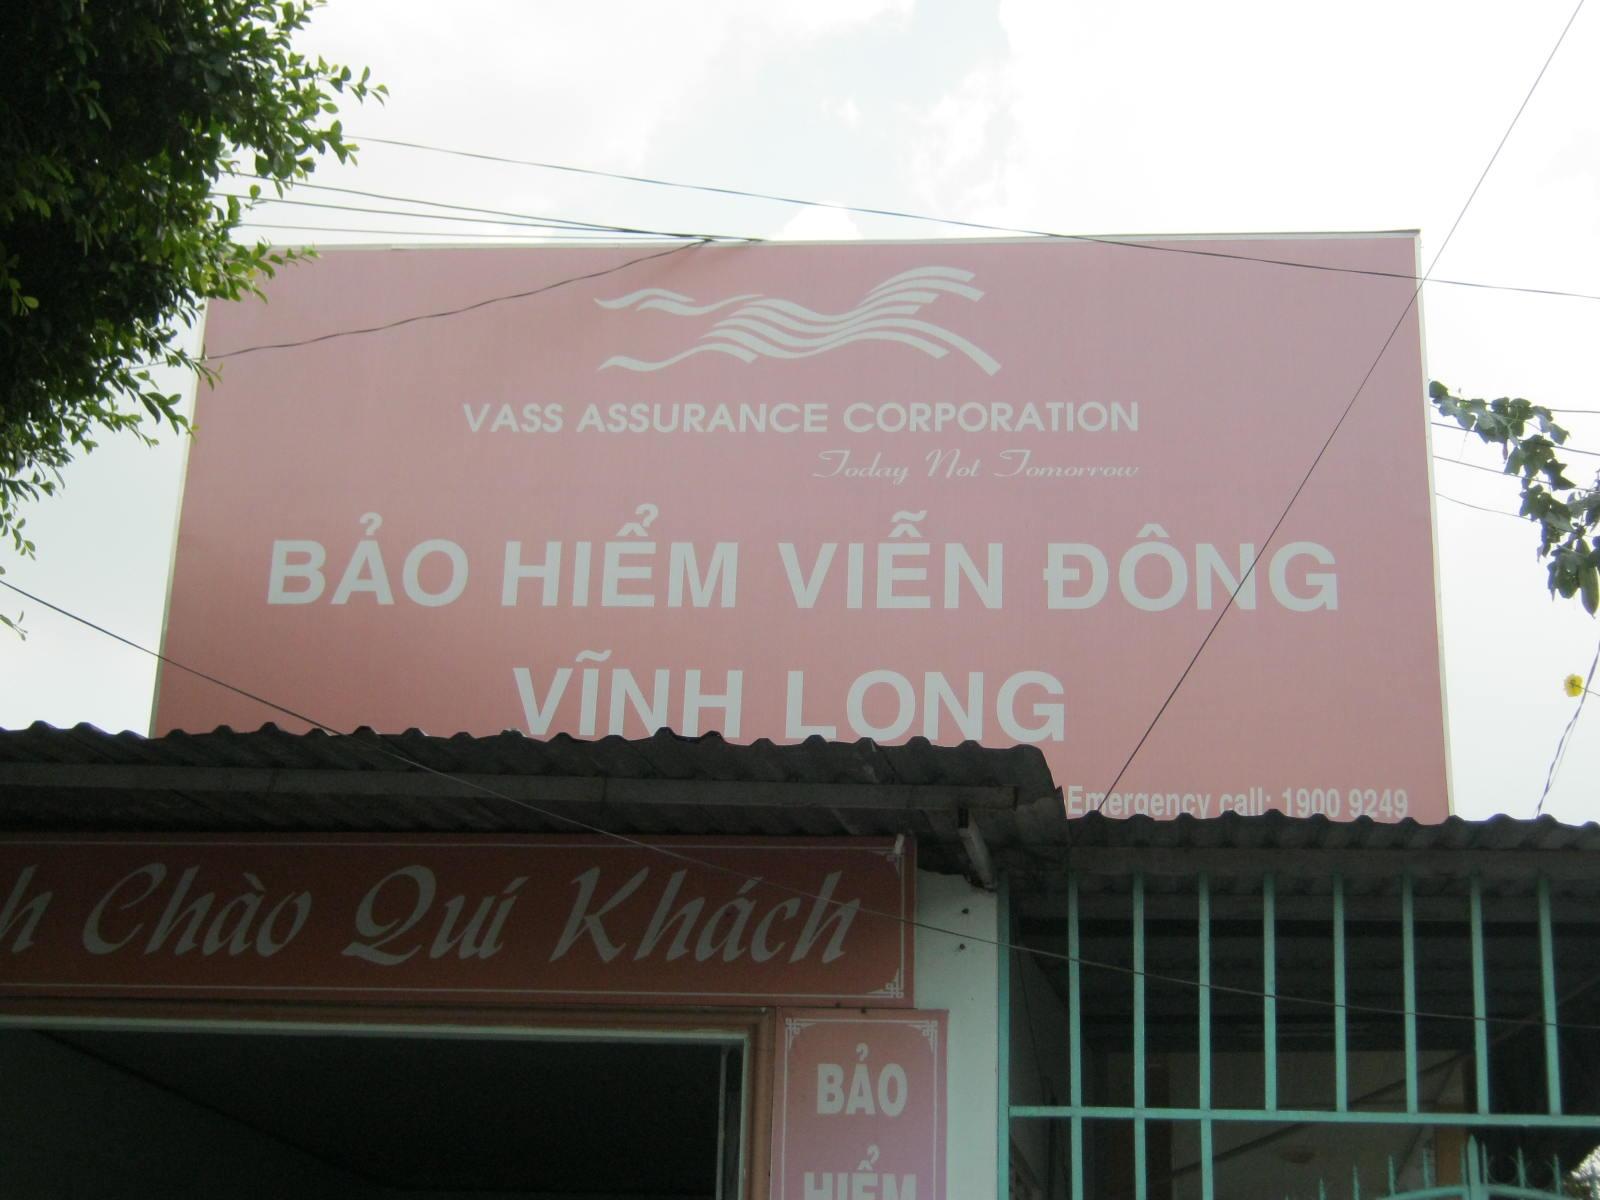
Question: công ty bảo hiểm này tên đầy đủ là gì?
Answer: công ty bảo hiểm này tên đầy đủ là bảo hiểm viễn đông vĩnh long